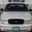
Label: automobile